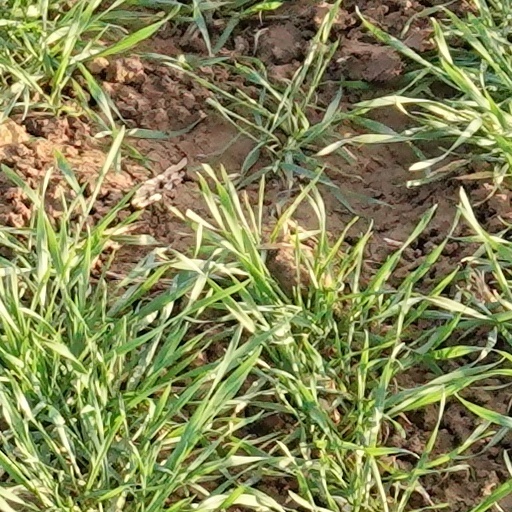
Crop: wheat